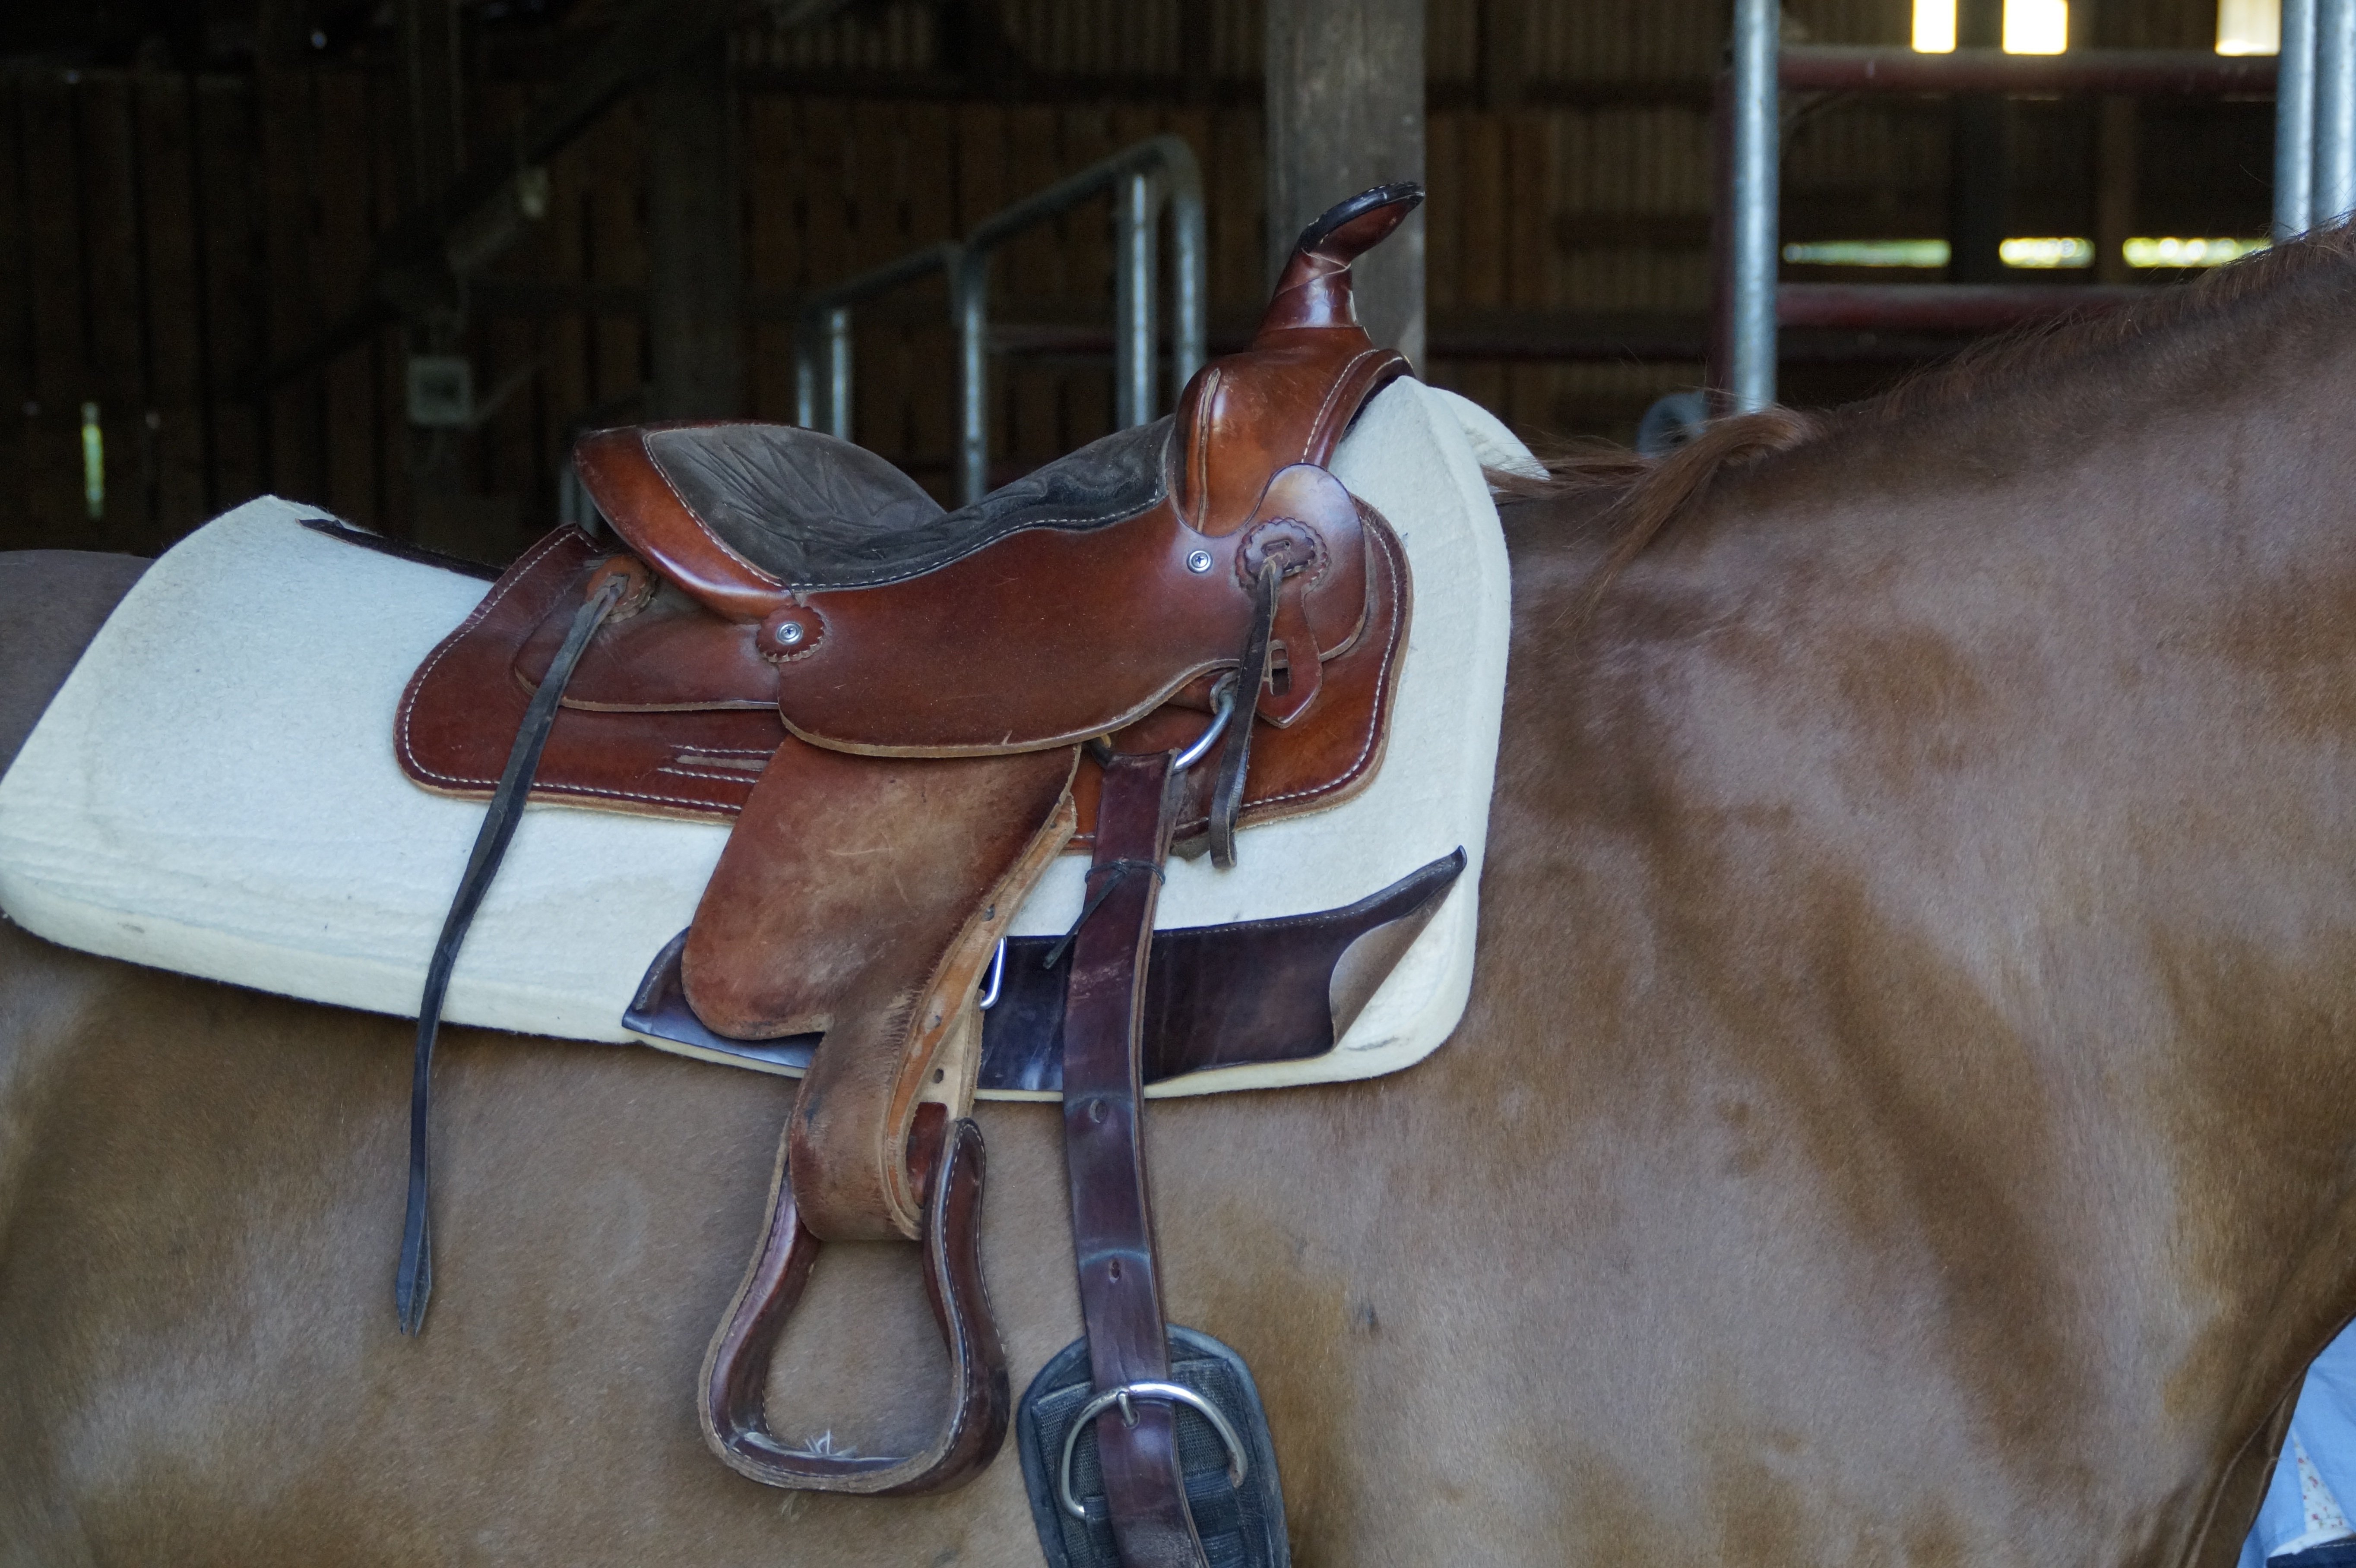
livestock, horse, rein, mane, ride, bridle, stall, saddle, move, mount, cowboy, western, western riding, saddled, western saddle, horse like mammal, horse harness, horse tack